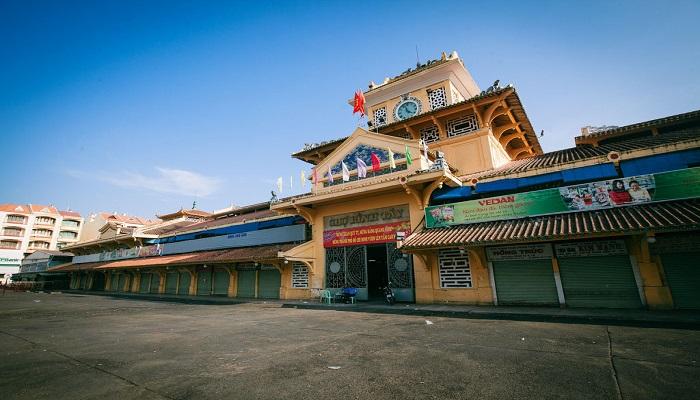
đây là hình ảnh chụp ở phía trước của một khu chợ